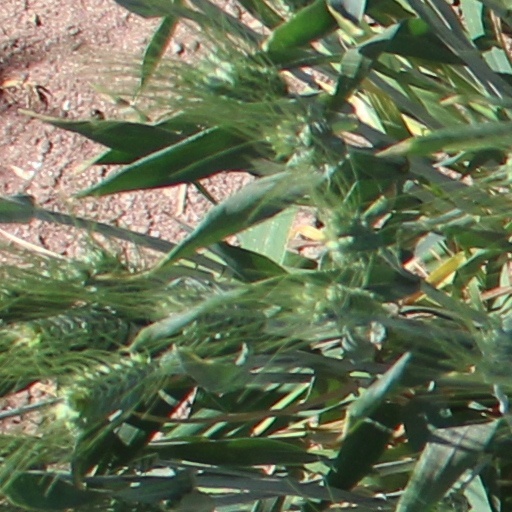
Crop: wheat